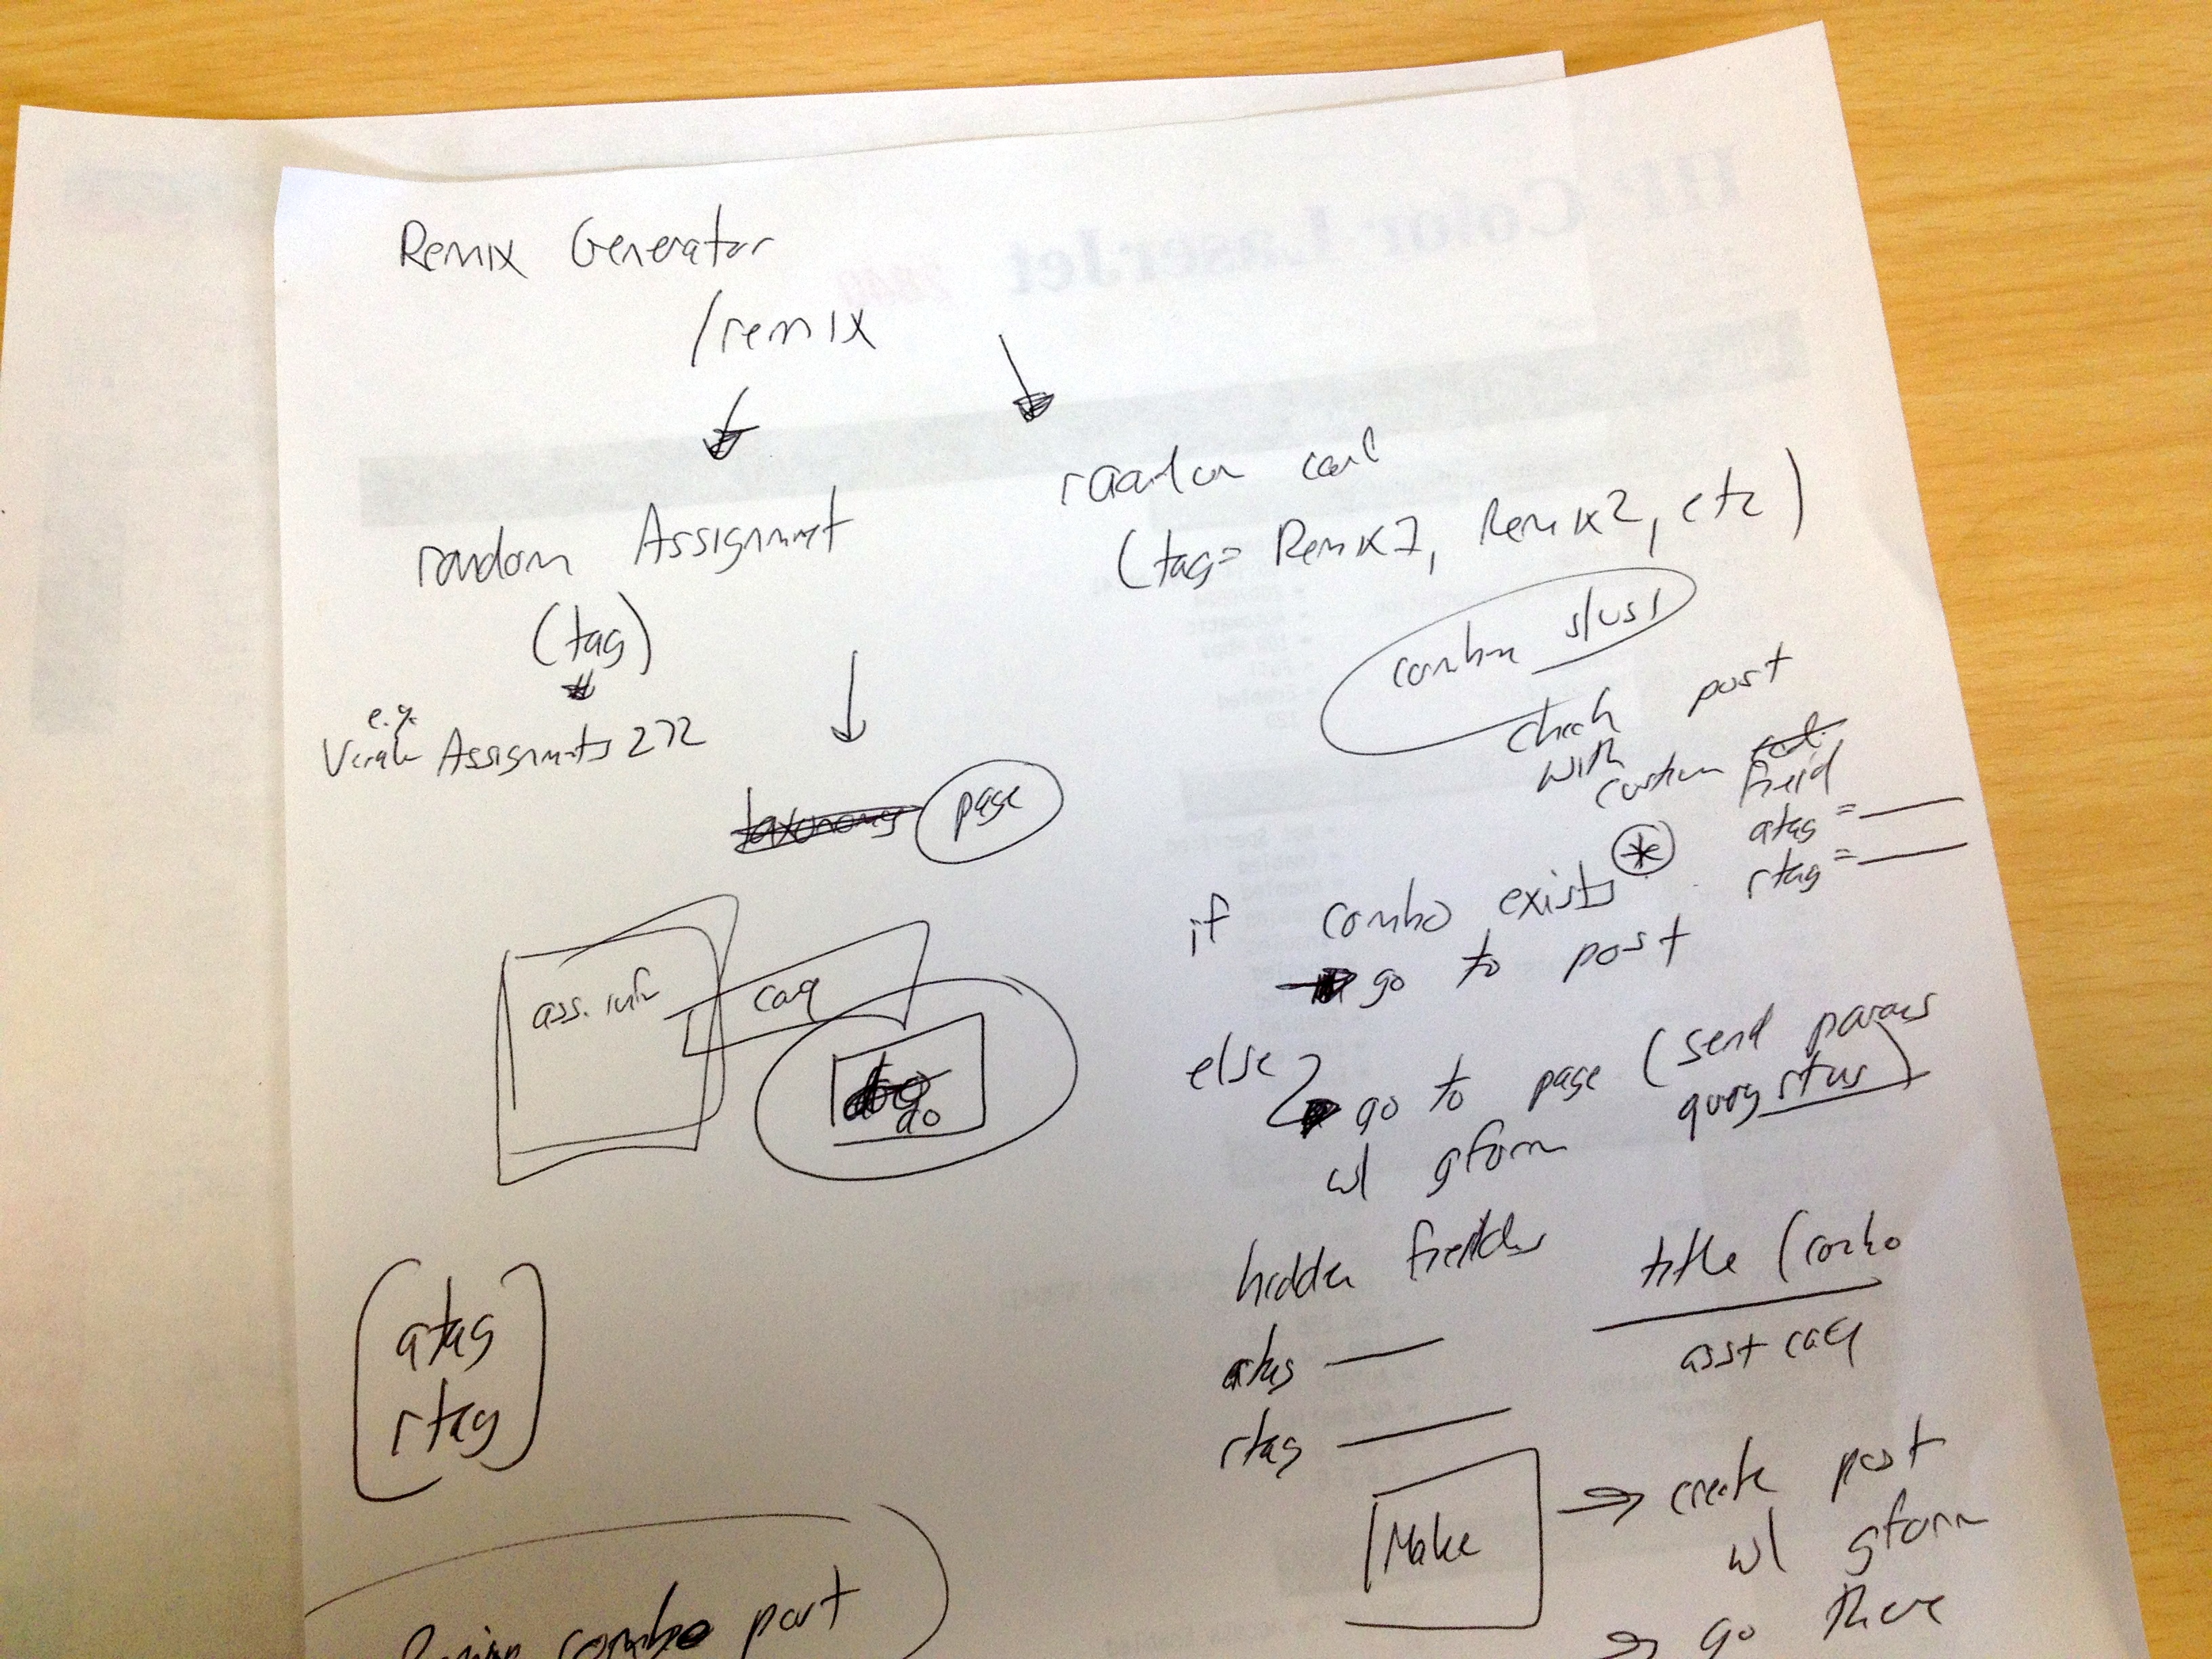
writing, receipt, pattern, brand, font, sketch, drawing, design, text, handwriting, calligraphy, document, shape